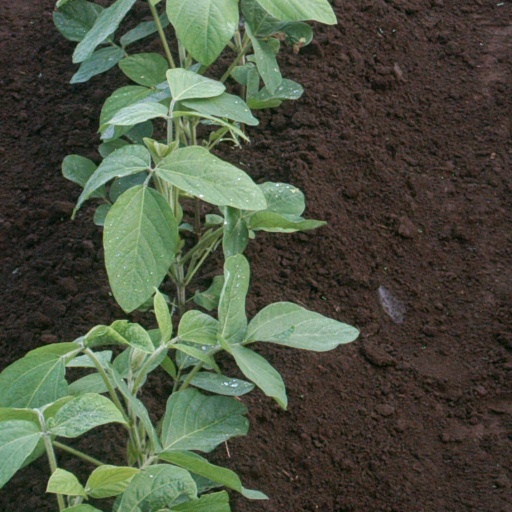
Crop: soybean